U2

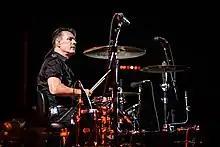
Mullen in November 2019

U2 toured in 2017 to commemorate the 30th anniversary of "The Joshua Tree", with each show featuring a performance of the entire album. It was the first time the group toured in promotion of an album from their back catalogue. The Edge cited the same world events that caused the group to delay "Songs of Experience" for what he judged to be renewed resonance of "The Joshua Tree"s subject matter and a reason to revisit it. The tour's stage featured a 7.6K video screen measuring that was, according to "The Guardian", the largest and highest resolution screen used on a concert tour. The tour included a headlining appearance at the Bonnaroo Music Festival in June. The tour grossed more than from over 2.7 million tickets sold, making it the highest-grossing tour of the year.